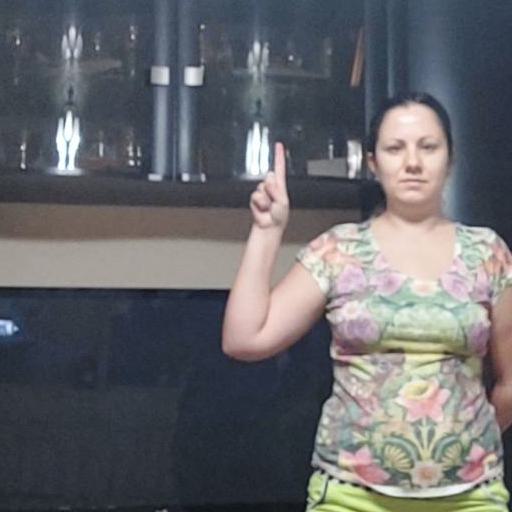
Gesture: one